James Ramsay (governor)

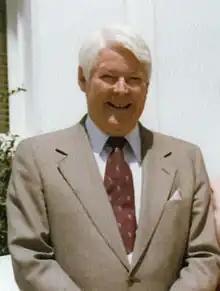
Ramsay at Governor's Mansion, 1978

Sir James Maxwell Ramsay (27 August 1916 – 1 May 1986) was a senior officer in the Royal Australian Navy and the 20th Governor of Queensland, serving from 22 April 1977 until 21 July 1985.